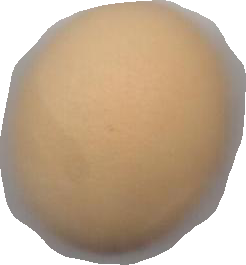
Variety: Grobogan